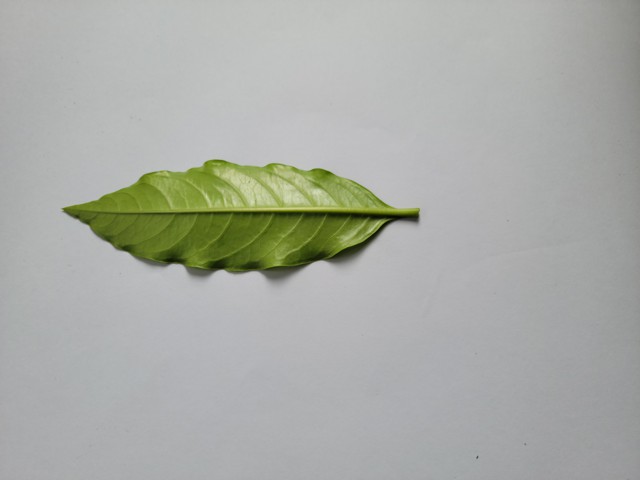
Plant: sarpagandha